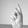
ASL letter: K